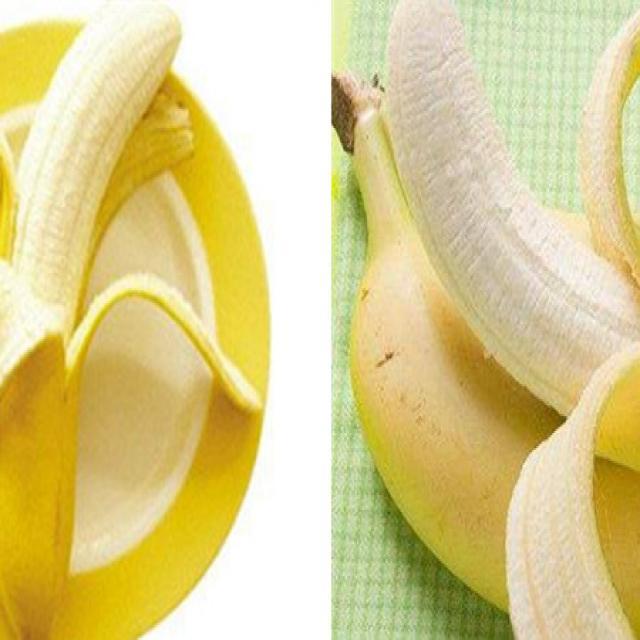
Label: bananas